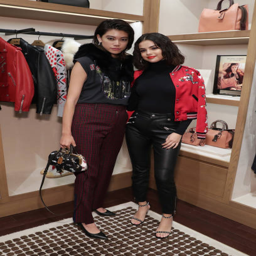
film actor and person pose during the coach in - store event with person .